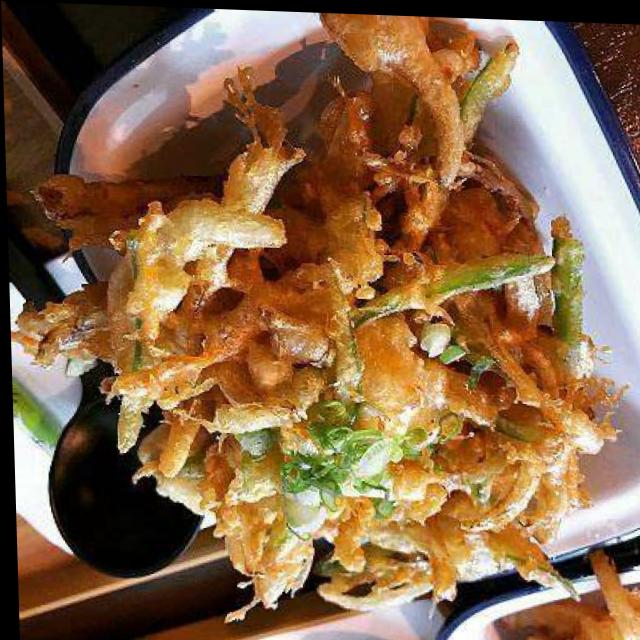
Dish: pakode